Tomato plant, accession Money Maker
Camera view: bottom (45 deg); turntable rotation: 240 degrees
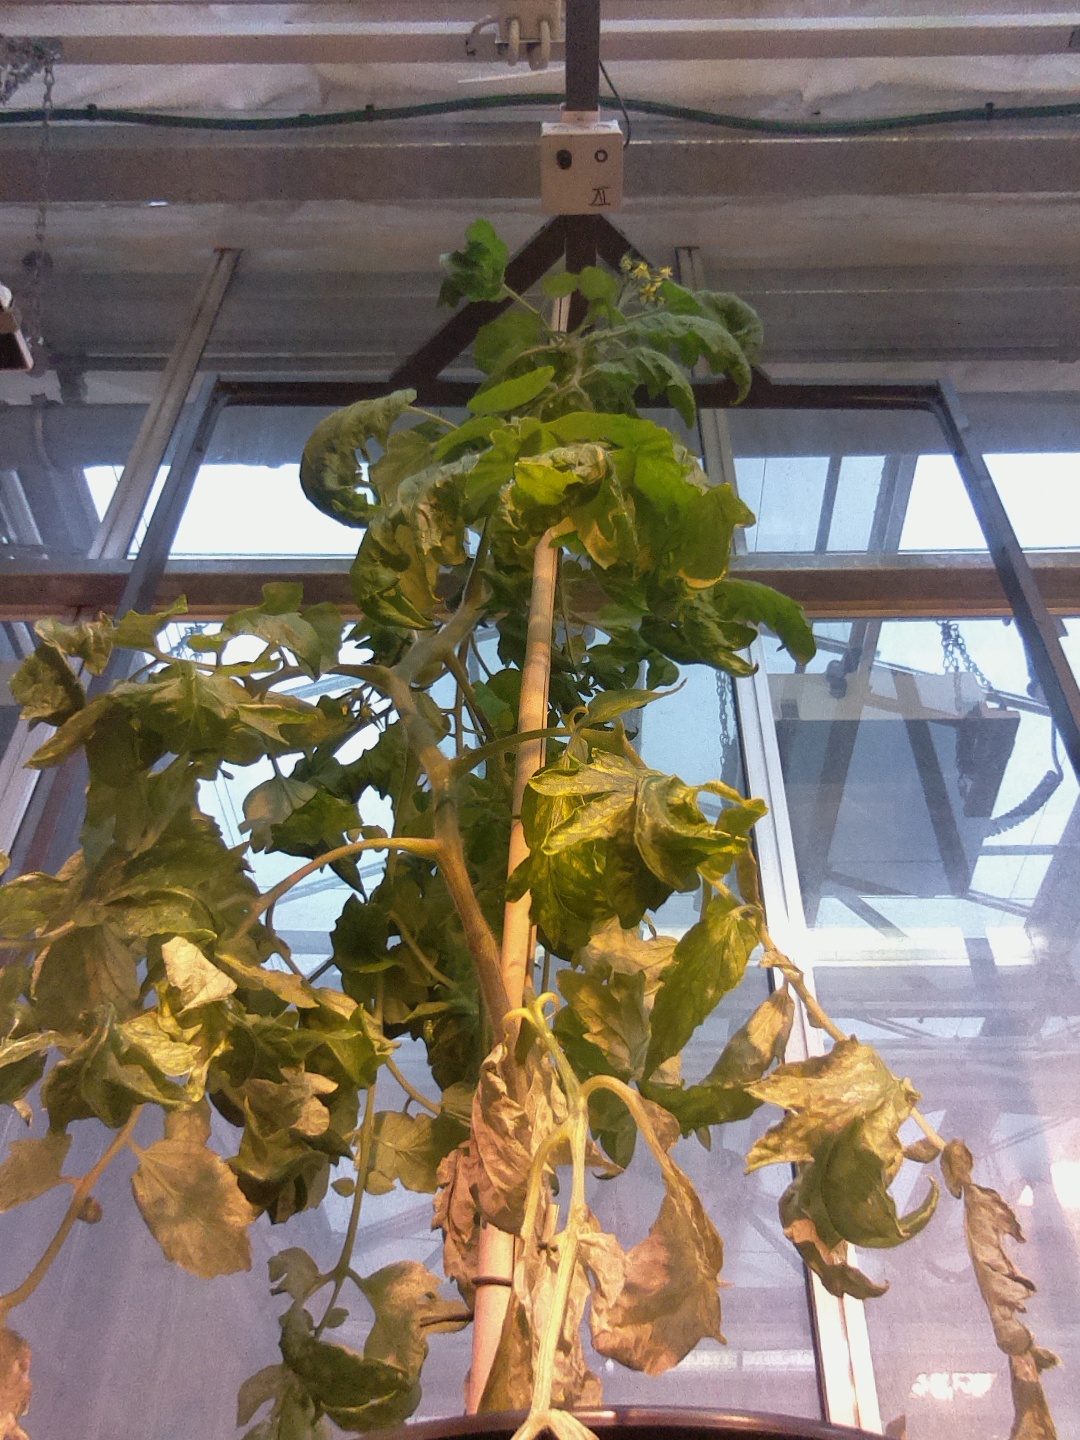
BBCH growth stage 71: 10%-20% of final fruit size